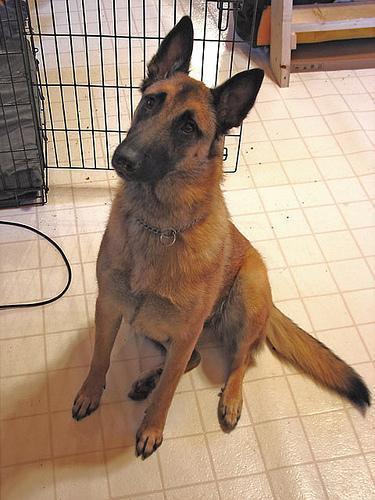
malinois